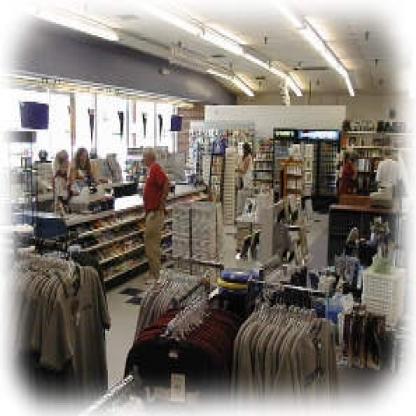
Scene: Indoor